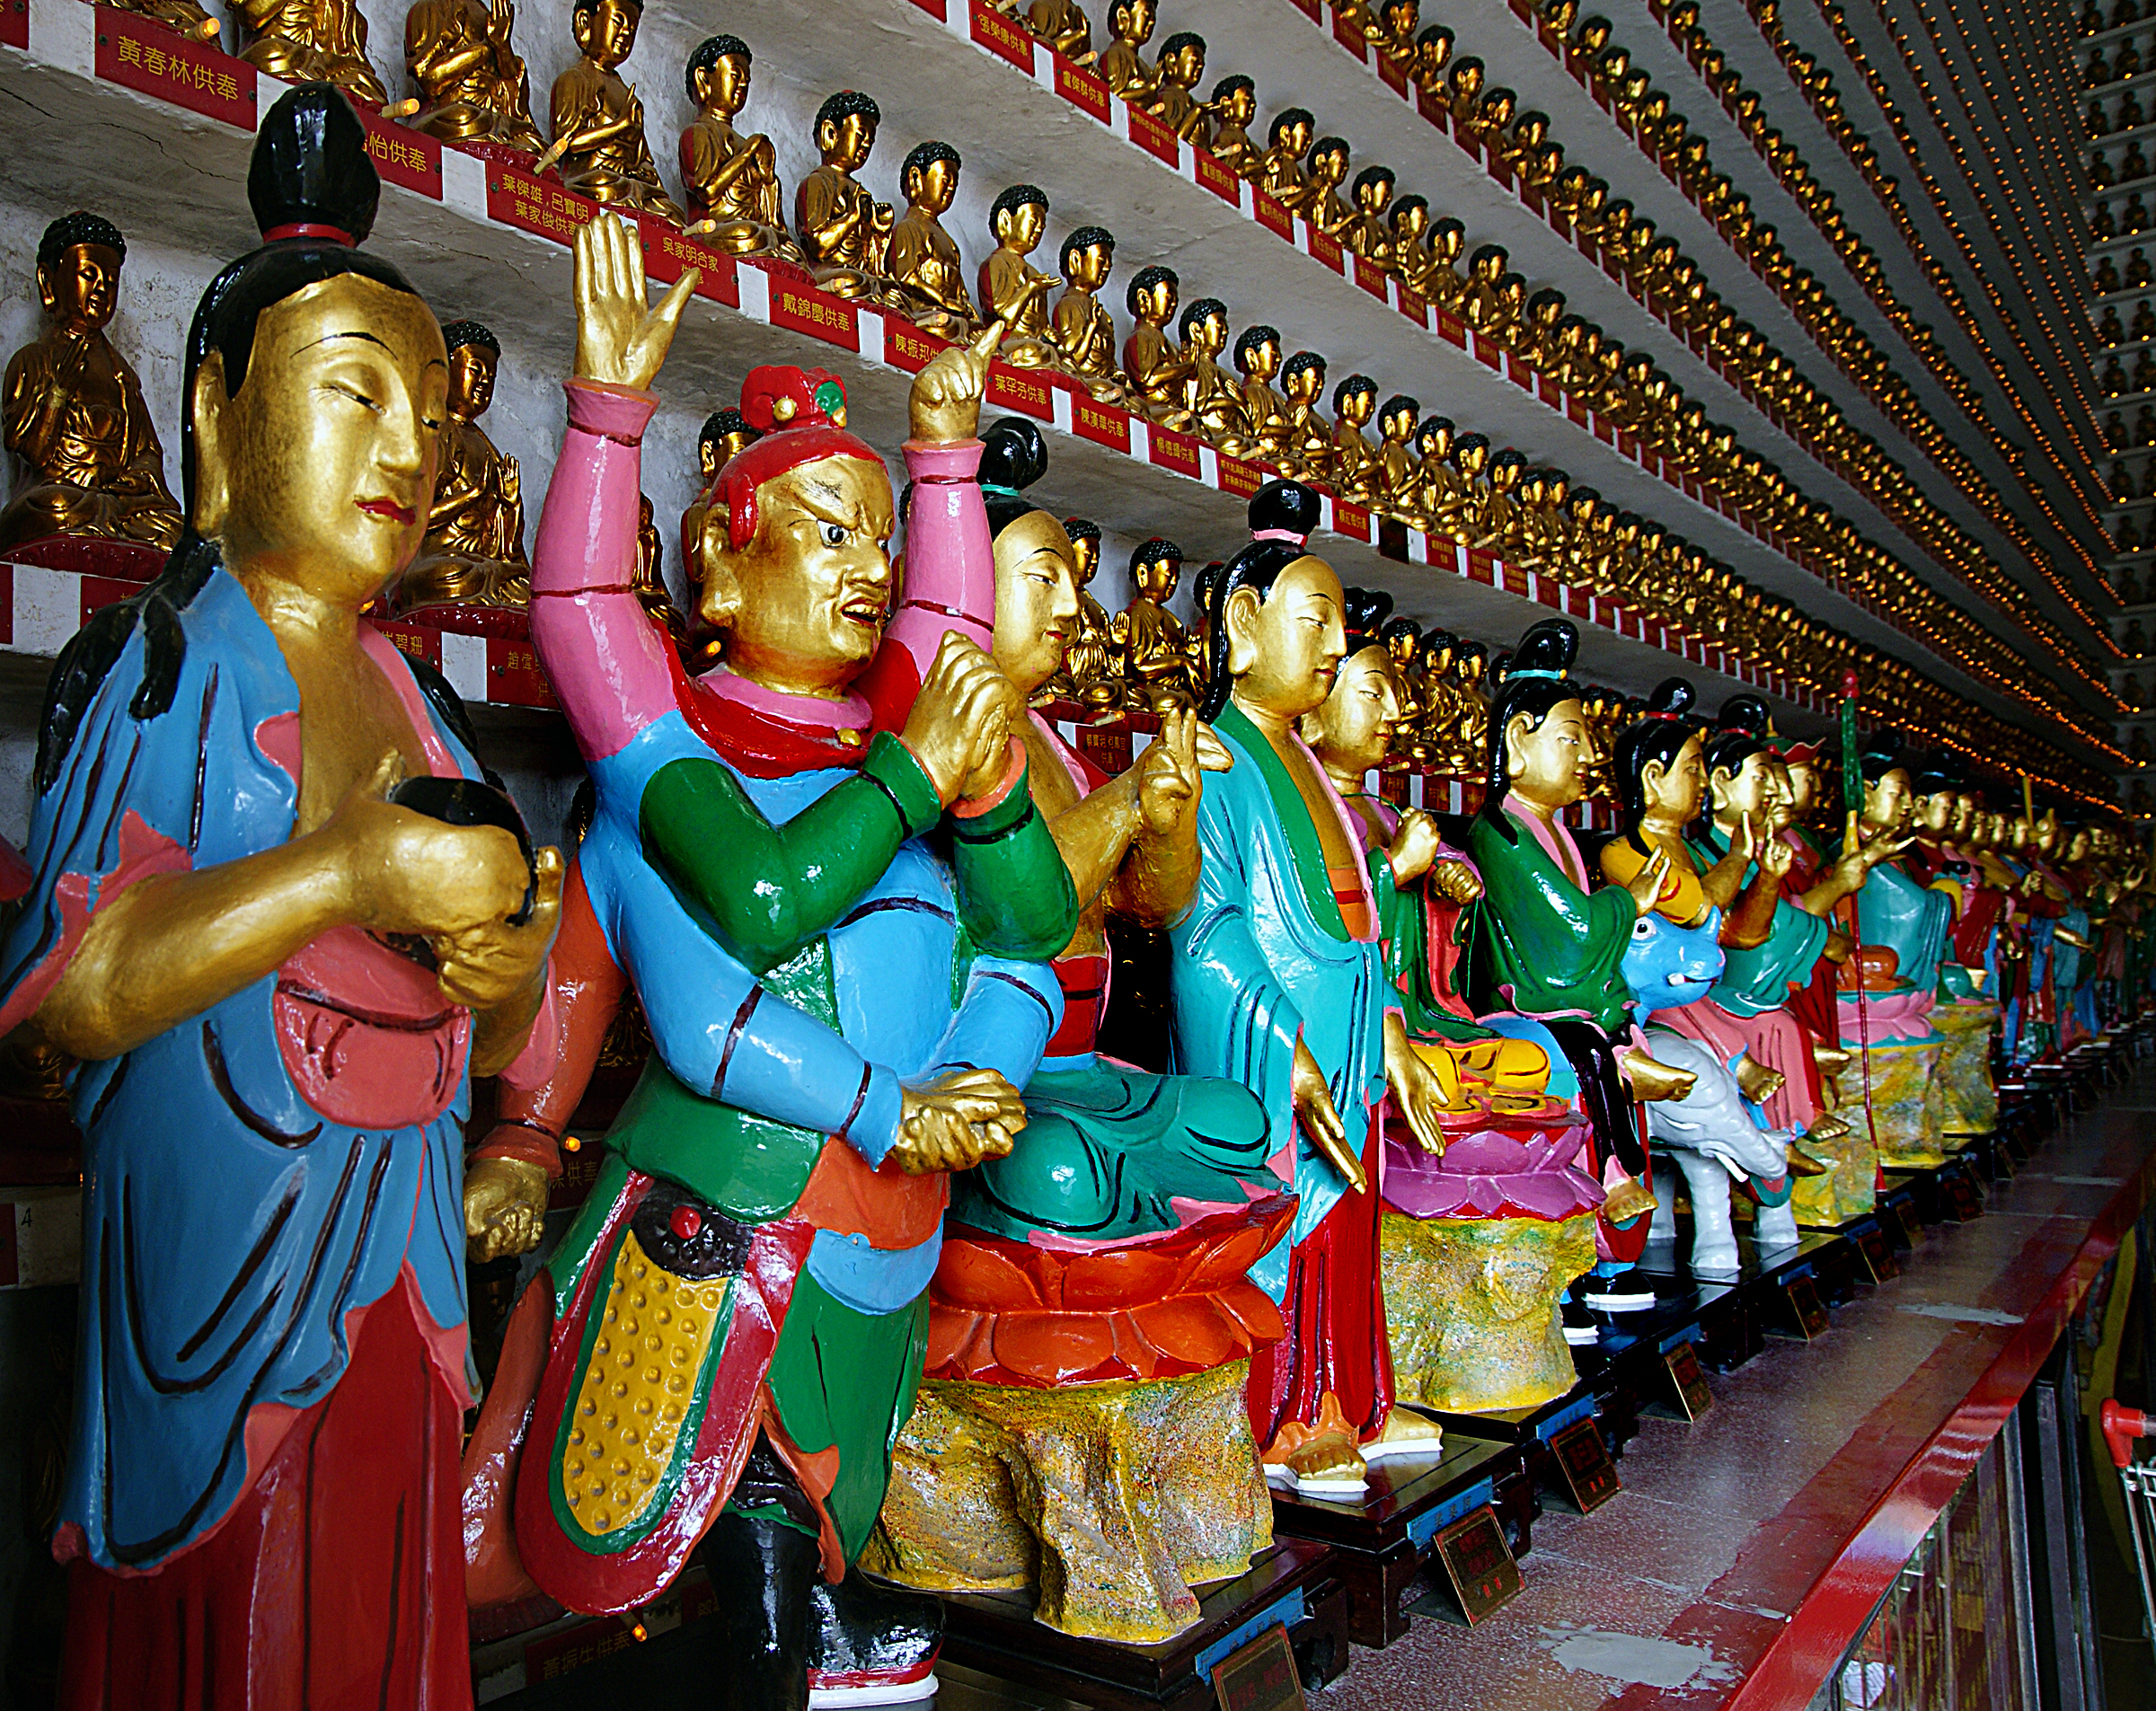
people, carnival, color, publicdomain, temple, hongkong, hongkongsightseeing, buddhisttemple, buddhaimages, 10000buddhasshatin, lordbuddha, hindu temple